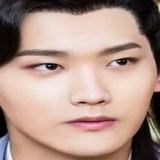
diễn viên Hinh Chiêu Lâm